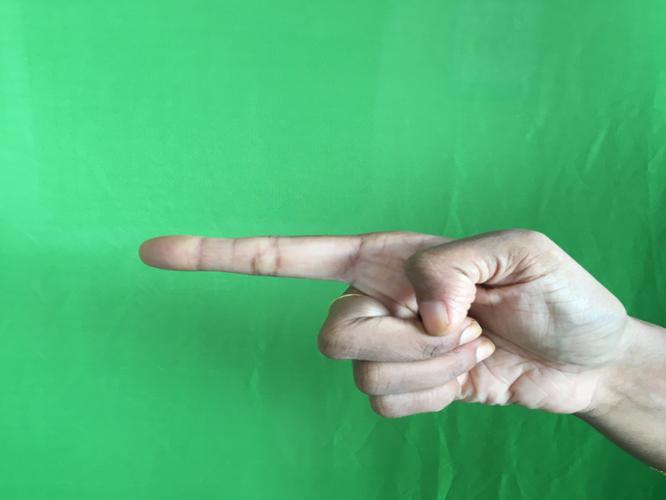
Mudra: Suchi
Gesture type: single_hand